Aquarist

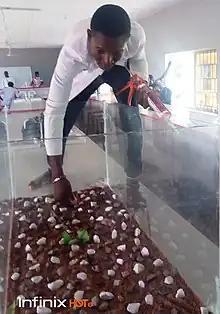
An aquarist in the process of designing a tank for educational purposes.

An aquarist is a person who manages aquariums, either professionally or as a hobby. They typically care for aquatic animals, including fish and marine invertebrates. Some may care for aquatic mammals. Aquarists often work at public aquariums. They may also work at nature reserves, zoos, and amusement parks. Some aquarists conduct field research outdoors. In business, aquarists may work at pet stores, as commercial fish breeders, or as manufacturers. Some aquarists are hobbyists, also known as "home aquarists," who may vary in skills and experience.